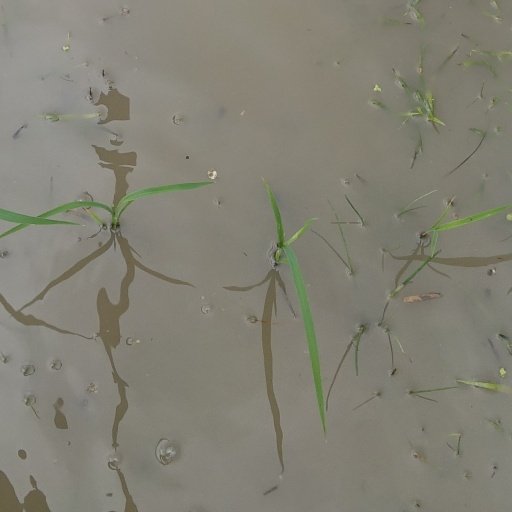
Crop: rice